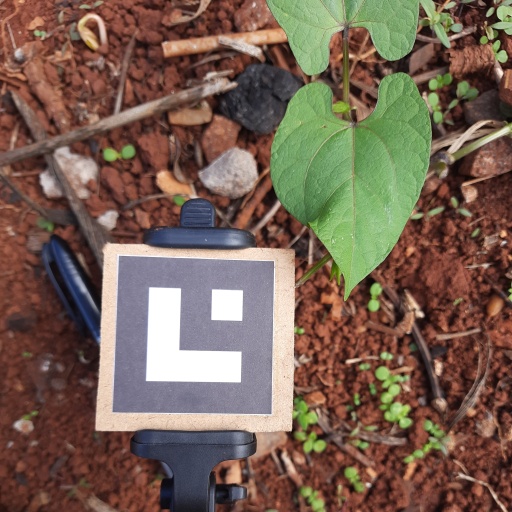
Observations: wavy surface, no eating holes, under cloudy sky